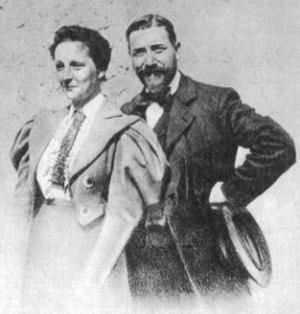
Élisabeth et Félix Leseur vers 1910.
Élisabeth Leseur est une mystique française, célèbre par la publication posthume de son journal. L'Église catholique a entamé une procédure pour sa béatification, au titre duquel elle est considérée comme servante de Dieu.